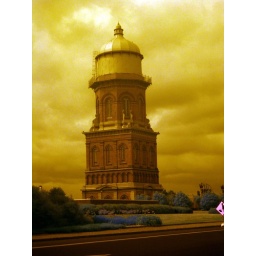
Historic brick water tower in Invercargill. Infrared.